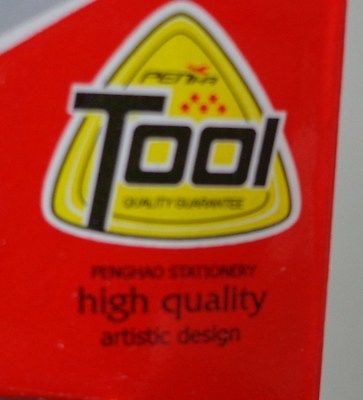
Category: stapler